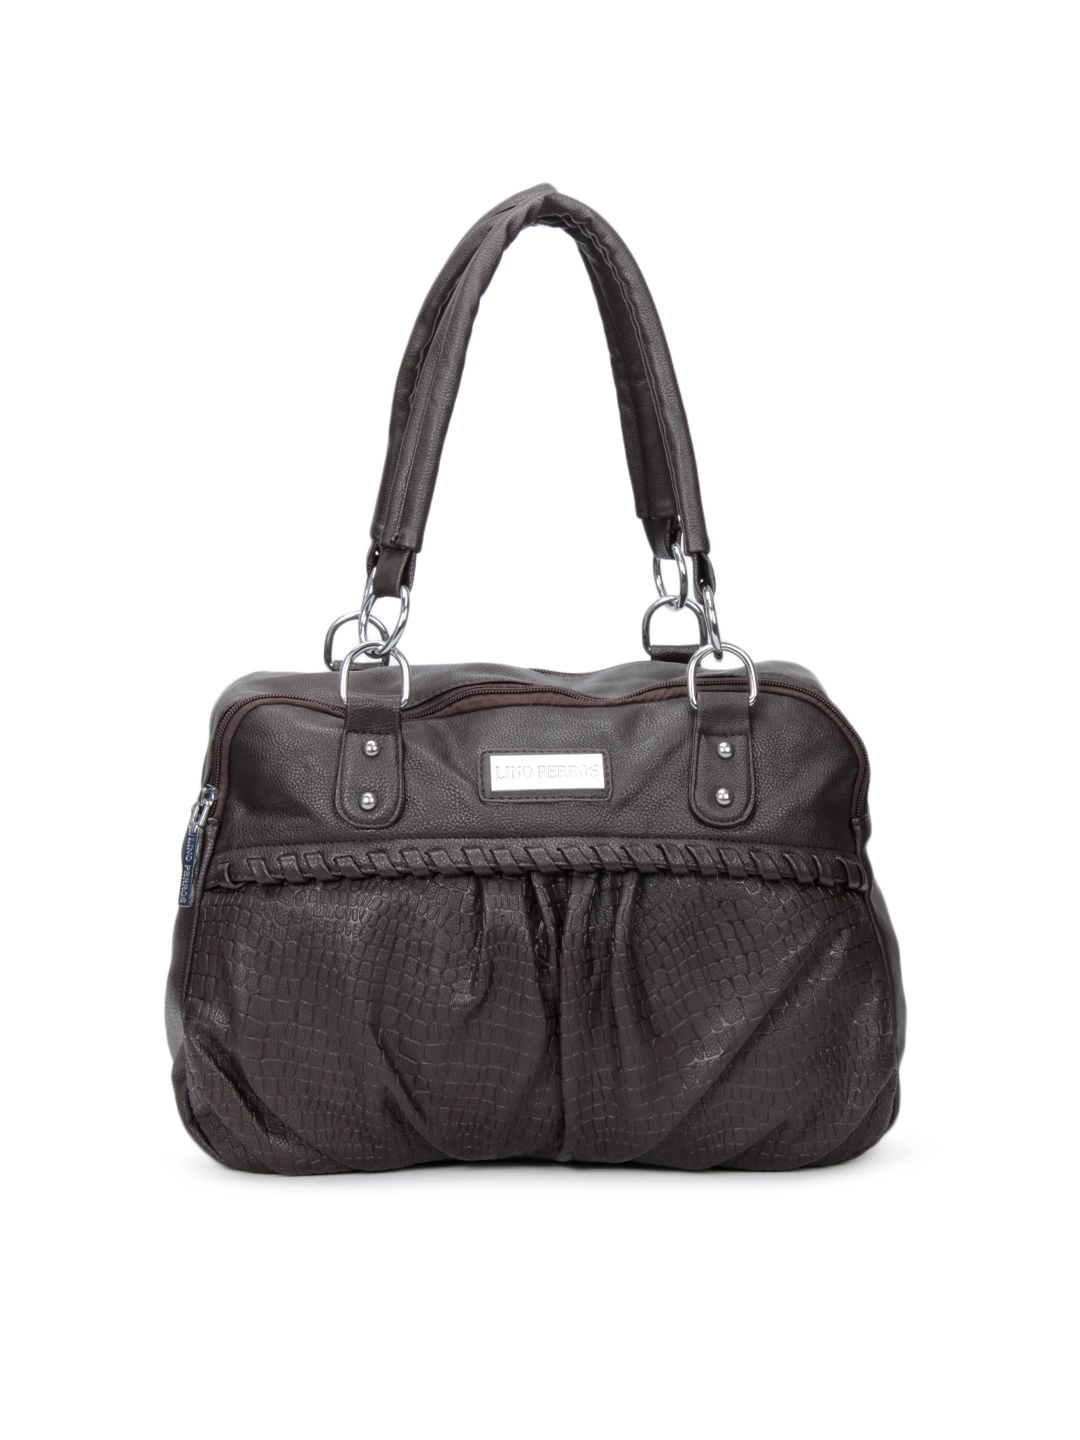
Lino Perros Women Leatherette Dark Brown Handbag
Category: Accessories / Bags / Handbags
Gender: Women
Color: Brown
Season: Winter 2015
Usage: Casual